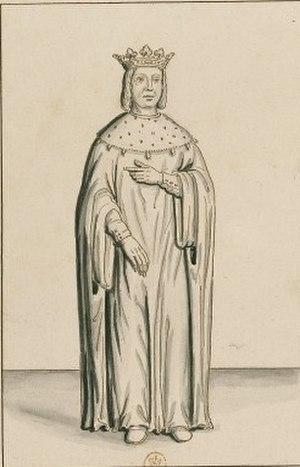
Louis Iᵉʳ d'Orléans, né le 13 mars 1372 à Paris et mort assassiné dans la même ville le 23 novembre 1407, est un prince de la maison capétienne de Valois, duc d'Orléans et frère cadet du roi Charles VI. Il participe au conseil de régence du royaume de France pour suppléer son aîné atteint de démence. Louis est assassiné en 1407 sur ordre de son cousin Jean sans Peur, duc de Bourgogne.